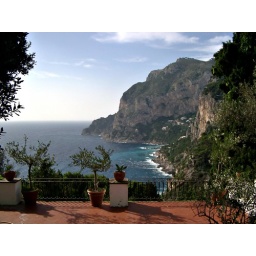
view over a wall of a private home patio toward Mount Solara. The home is on Via Tragara in Capri.